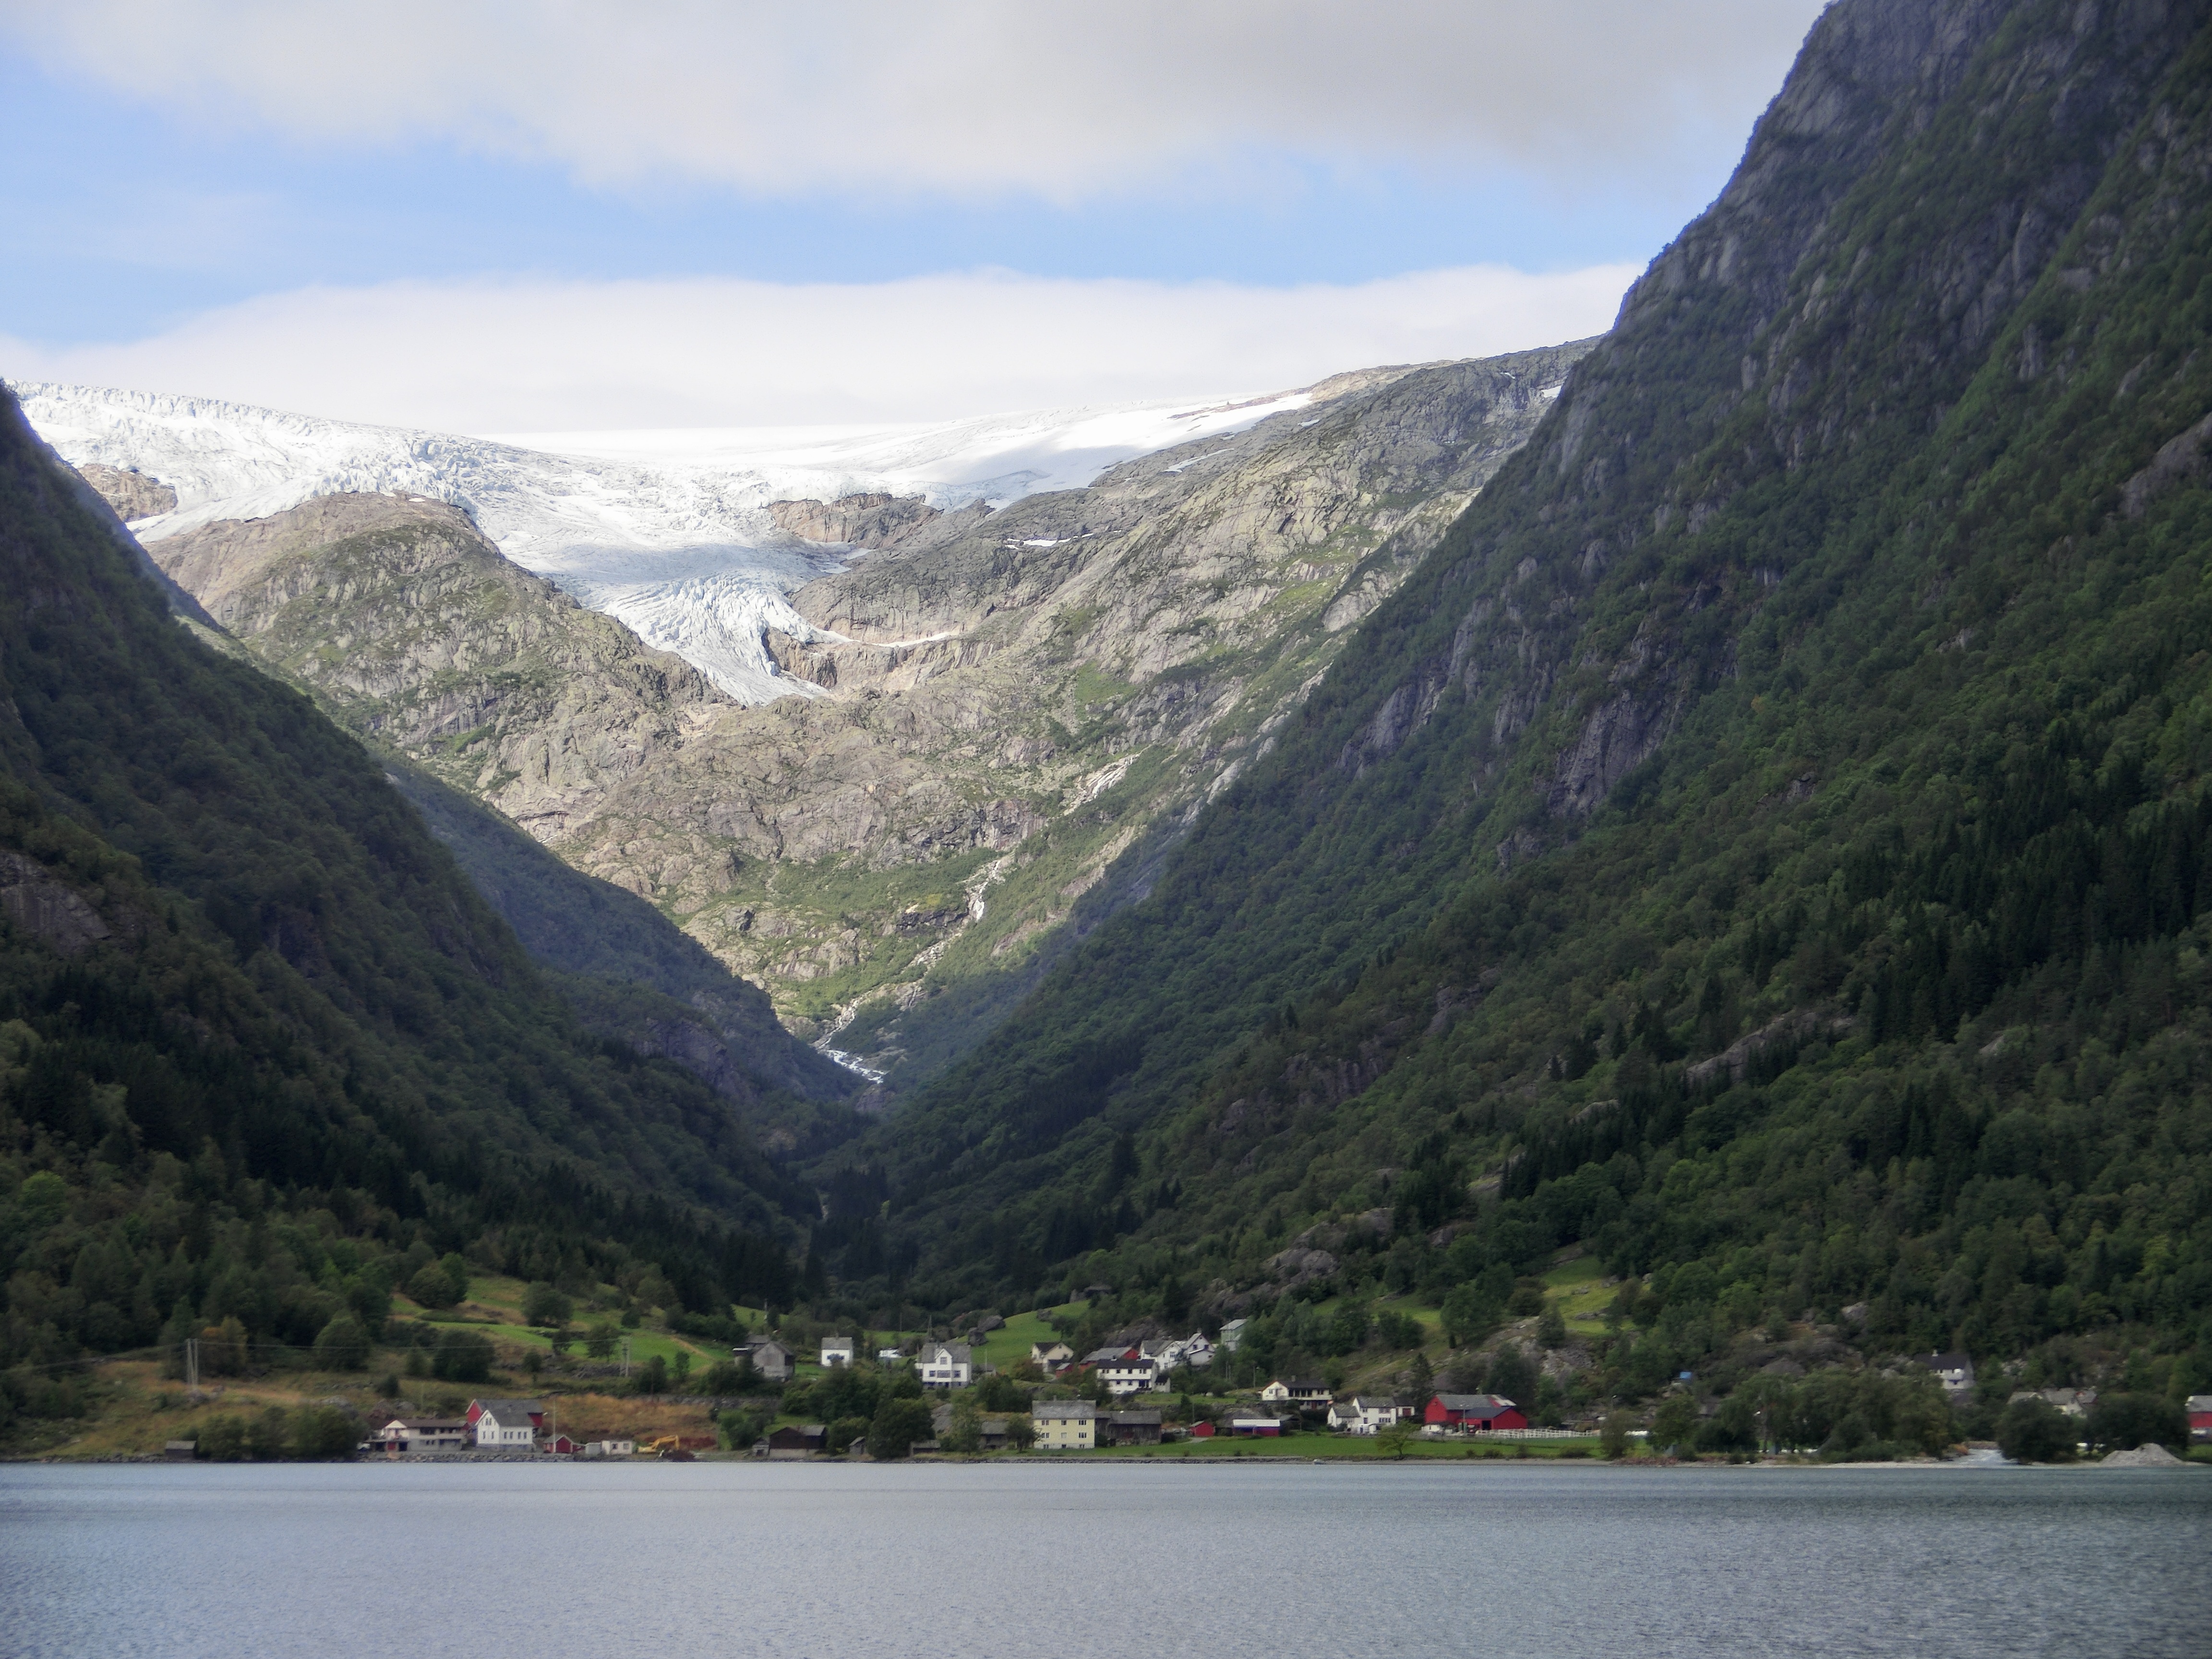
mountain, lake, valley, mountain range, village, ice, glacier, fjord, reservoir, highland, settlement, mountains, alps, fell, loch, norway, moraine, landform, tarn, mountain pass, geographical feature, mountainous landforms, glacial landform